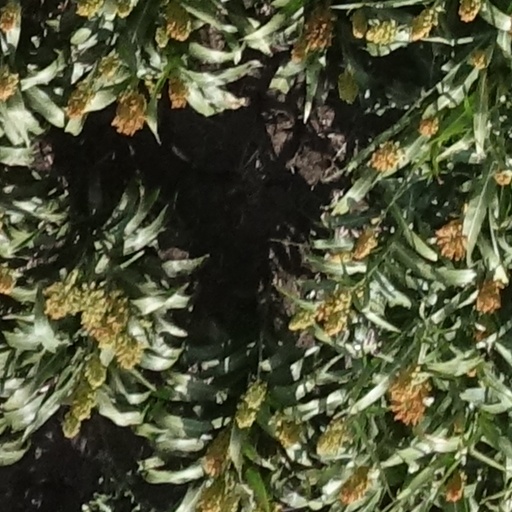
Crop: sorghum